Dionysus mosaic, Dion

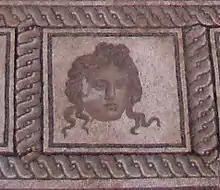
Dionysus mask

Of high quality are also the masks under and above the central mosaic. Three on the eastern and three on the western side.